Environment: real
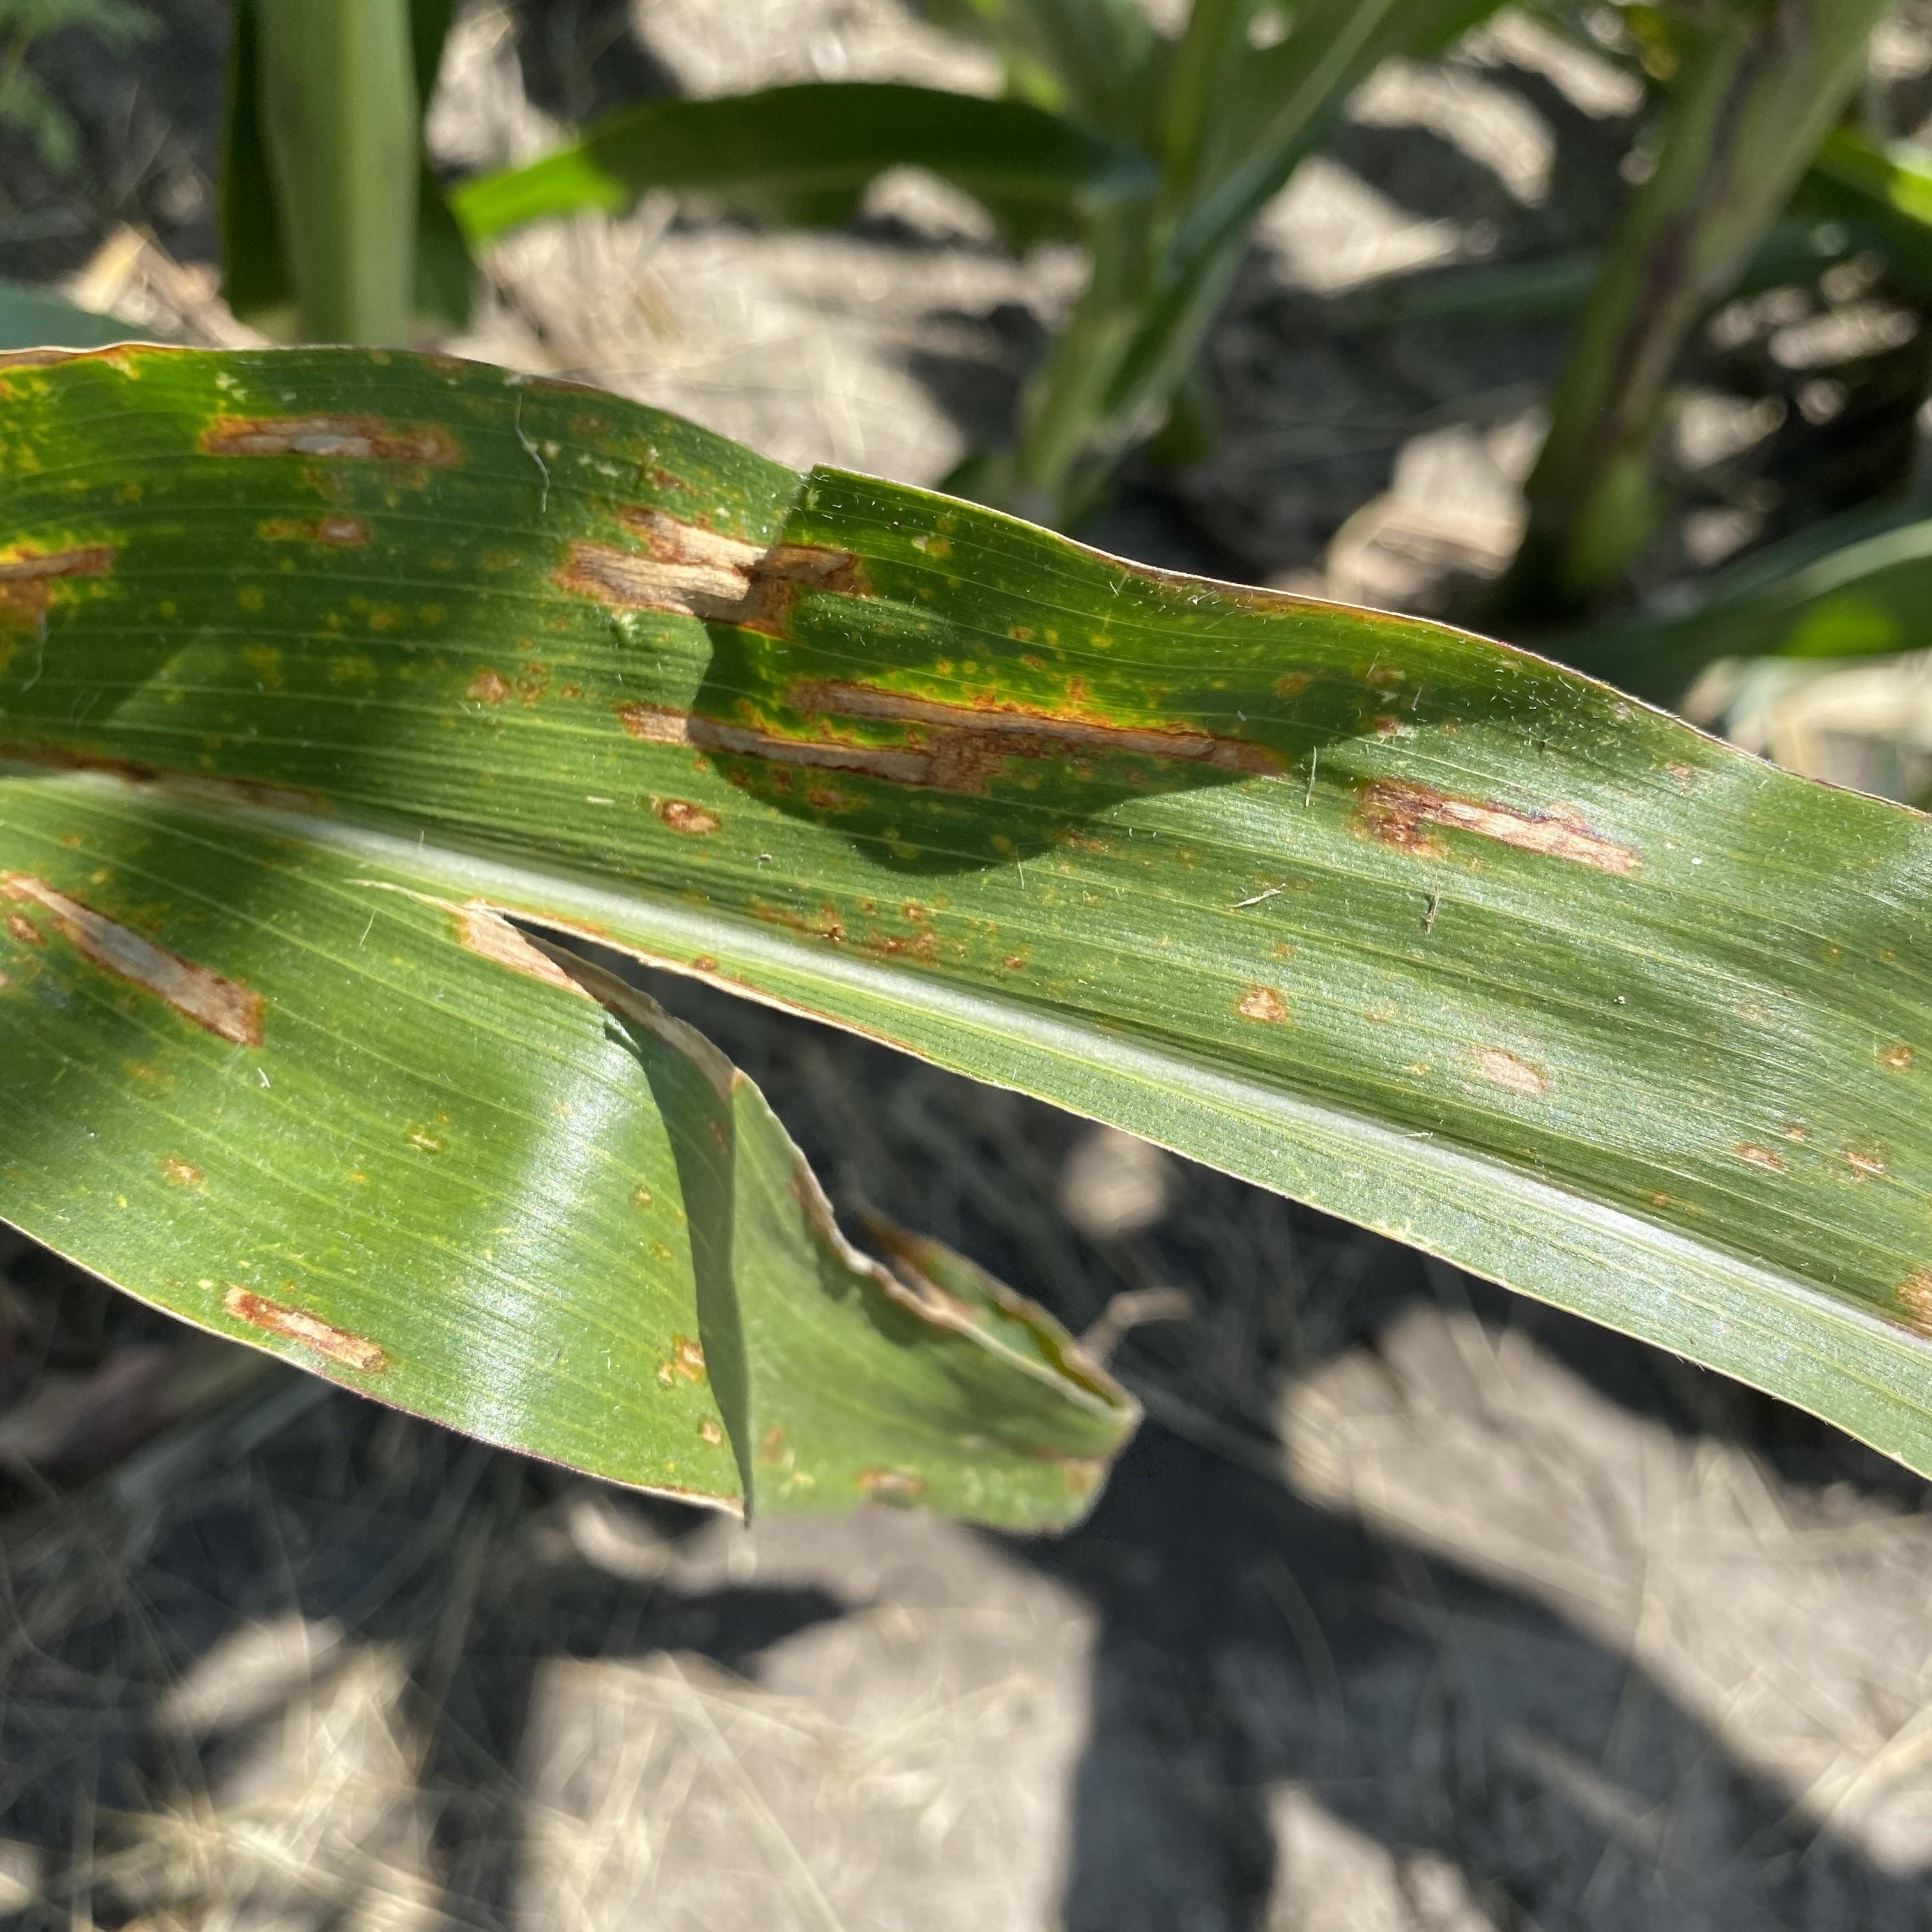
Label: gray_leaf_spot